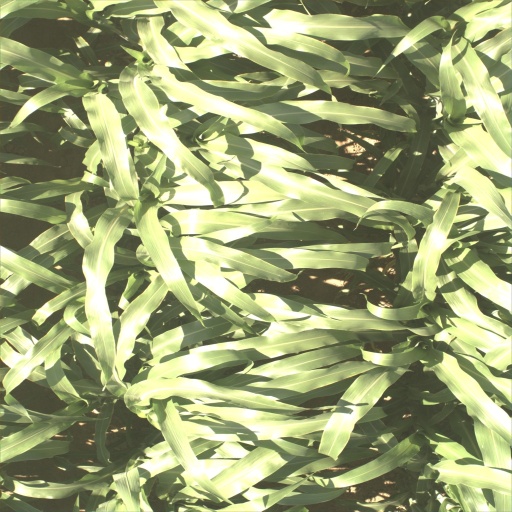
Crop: sorghum